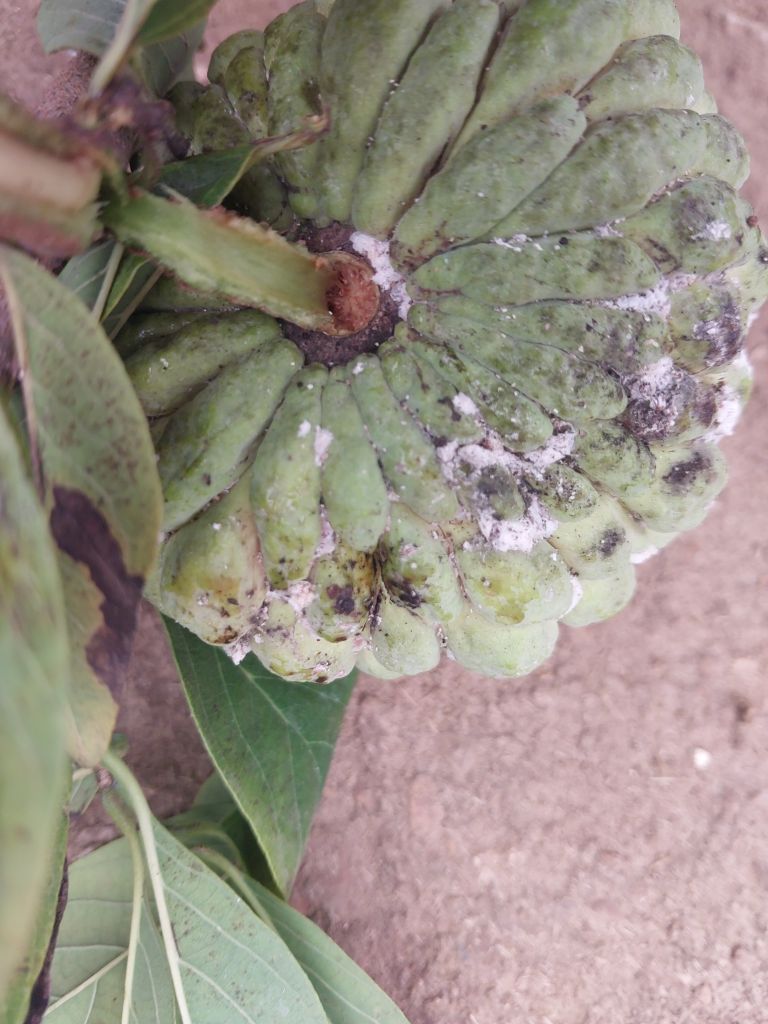
Disease label: Leaf spot on fruit